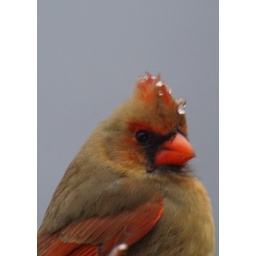
Poor litle girl sitting out in the freezing rain!